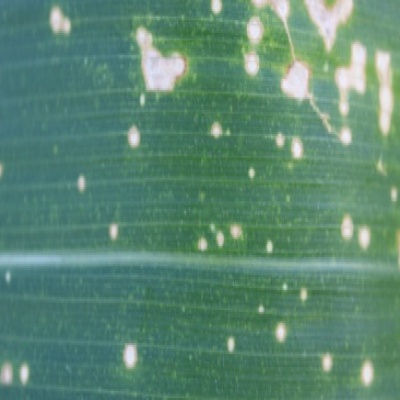
Label: Corn_(Maize)___Leaf_Spot